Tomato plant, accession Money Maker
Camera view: vertical (180 deg); turntable rotation: 0 degrees
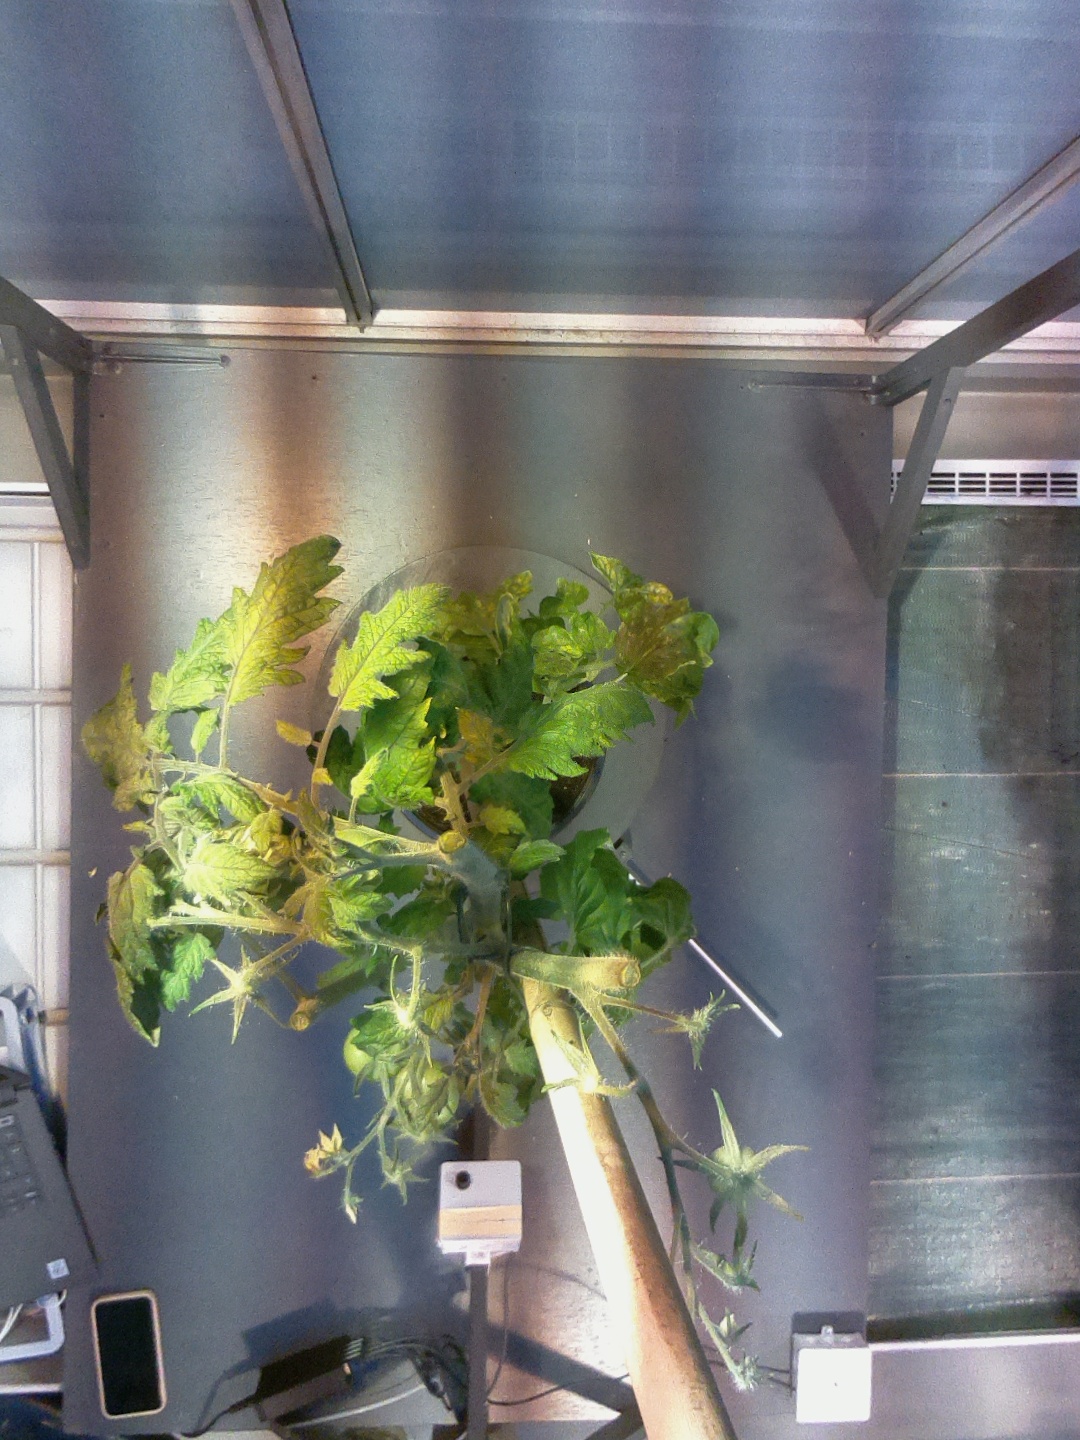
BBCH growth stage 75: 50%-60% of final fruit size